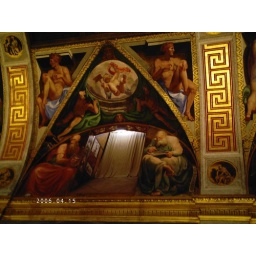
One of the many frescos that adorned the ceiling of a library containing some of the oldest books in history.